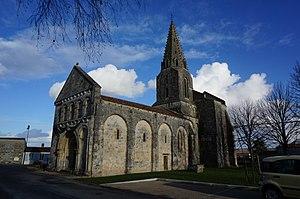
Face sud de l'église.
Avy est une commune du Centre-Ouest de la France, située dans le département de la Charente-Maritime en région Nouvelle-Aquitaine.